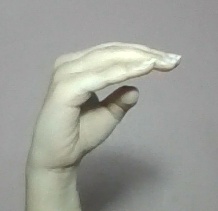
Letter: jeem